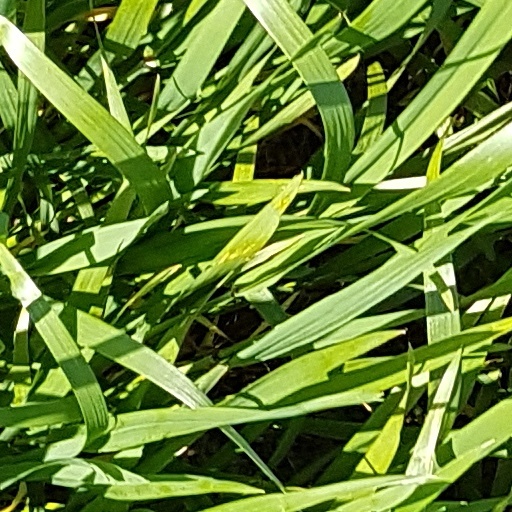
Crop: wheat